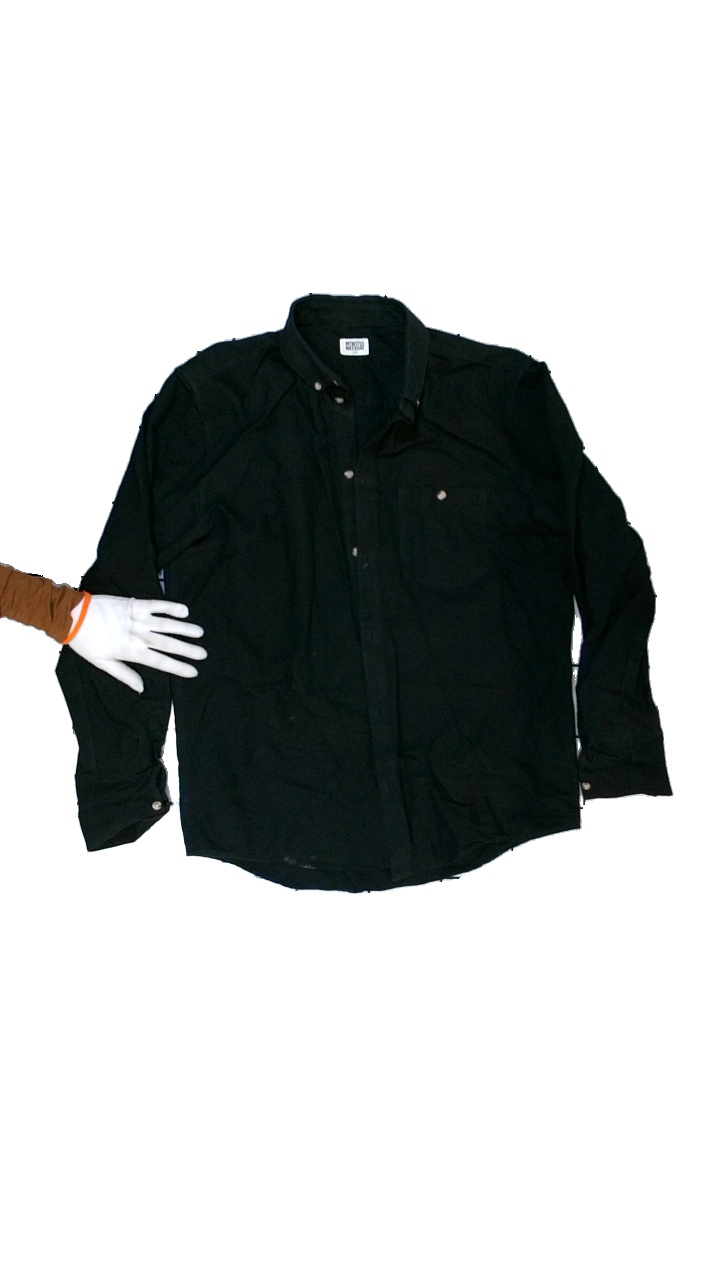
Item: Shirt (Men)
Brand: Weekday
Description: Black shirt
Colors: Black
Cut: Regular
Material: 100% cotton
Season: All
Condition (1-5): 1
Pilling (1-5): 5
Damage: Brown stains
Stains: Major
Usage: Recycle
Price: <50